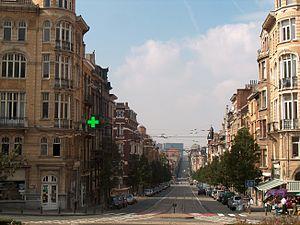
L'avenue Rogier est une avenue rectiligne bruxelloise de la commune de Schaerbeek qui prolonge la rue Rogier et qui va de la chaussée de Haecht à la place Général Meiser en passant par l'avenue Paul Deschanel, la place des Bienfaiteurs et la place de la Patrie. Elle passe au-dessus des lignes de chemin de fer 161 et 26.
Ci-dessous, la liste complète des 339 rues de Schaerbeek, commune belge située en région bruxelloise.